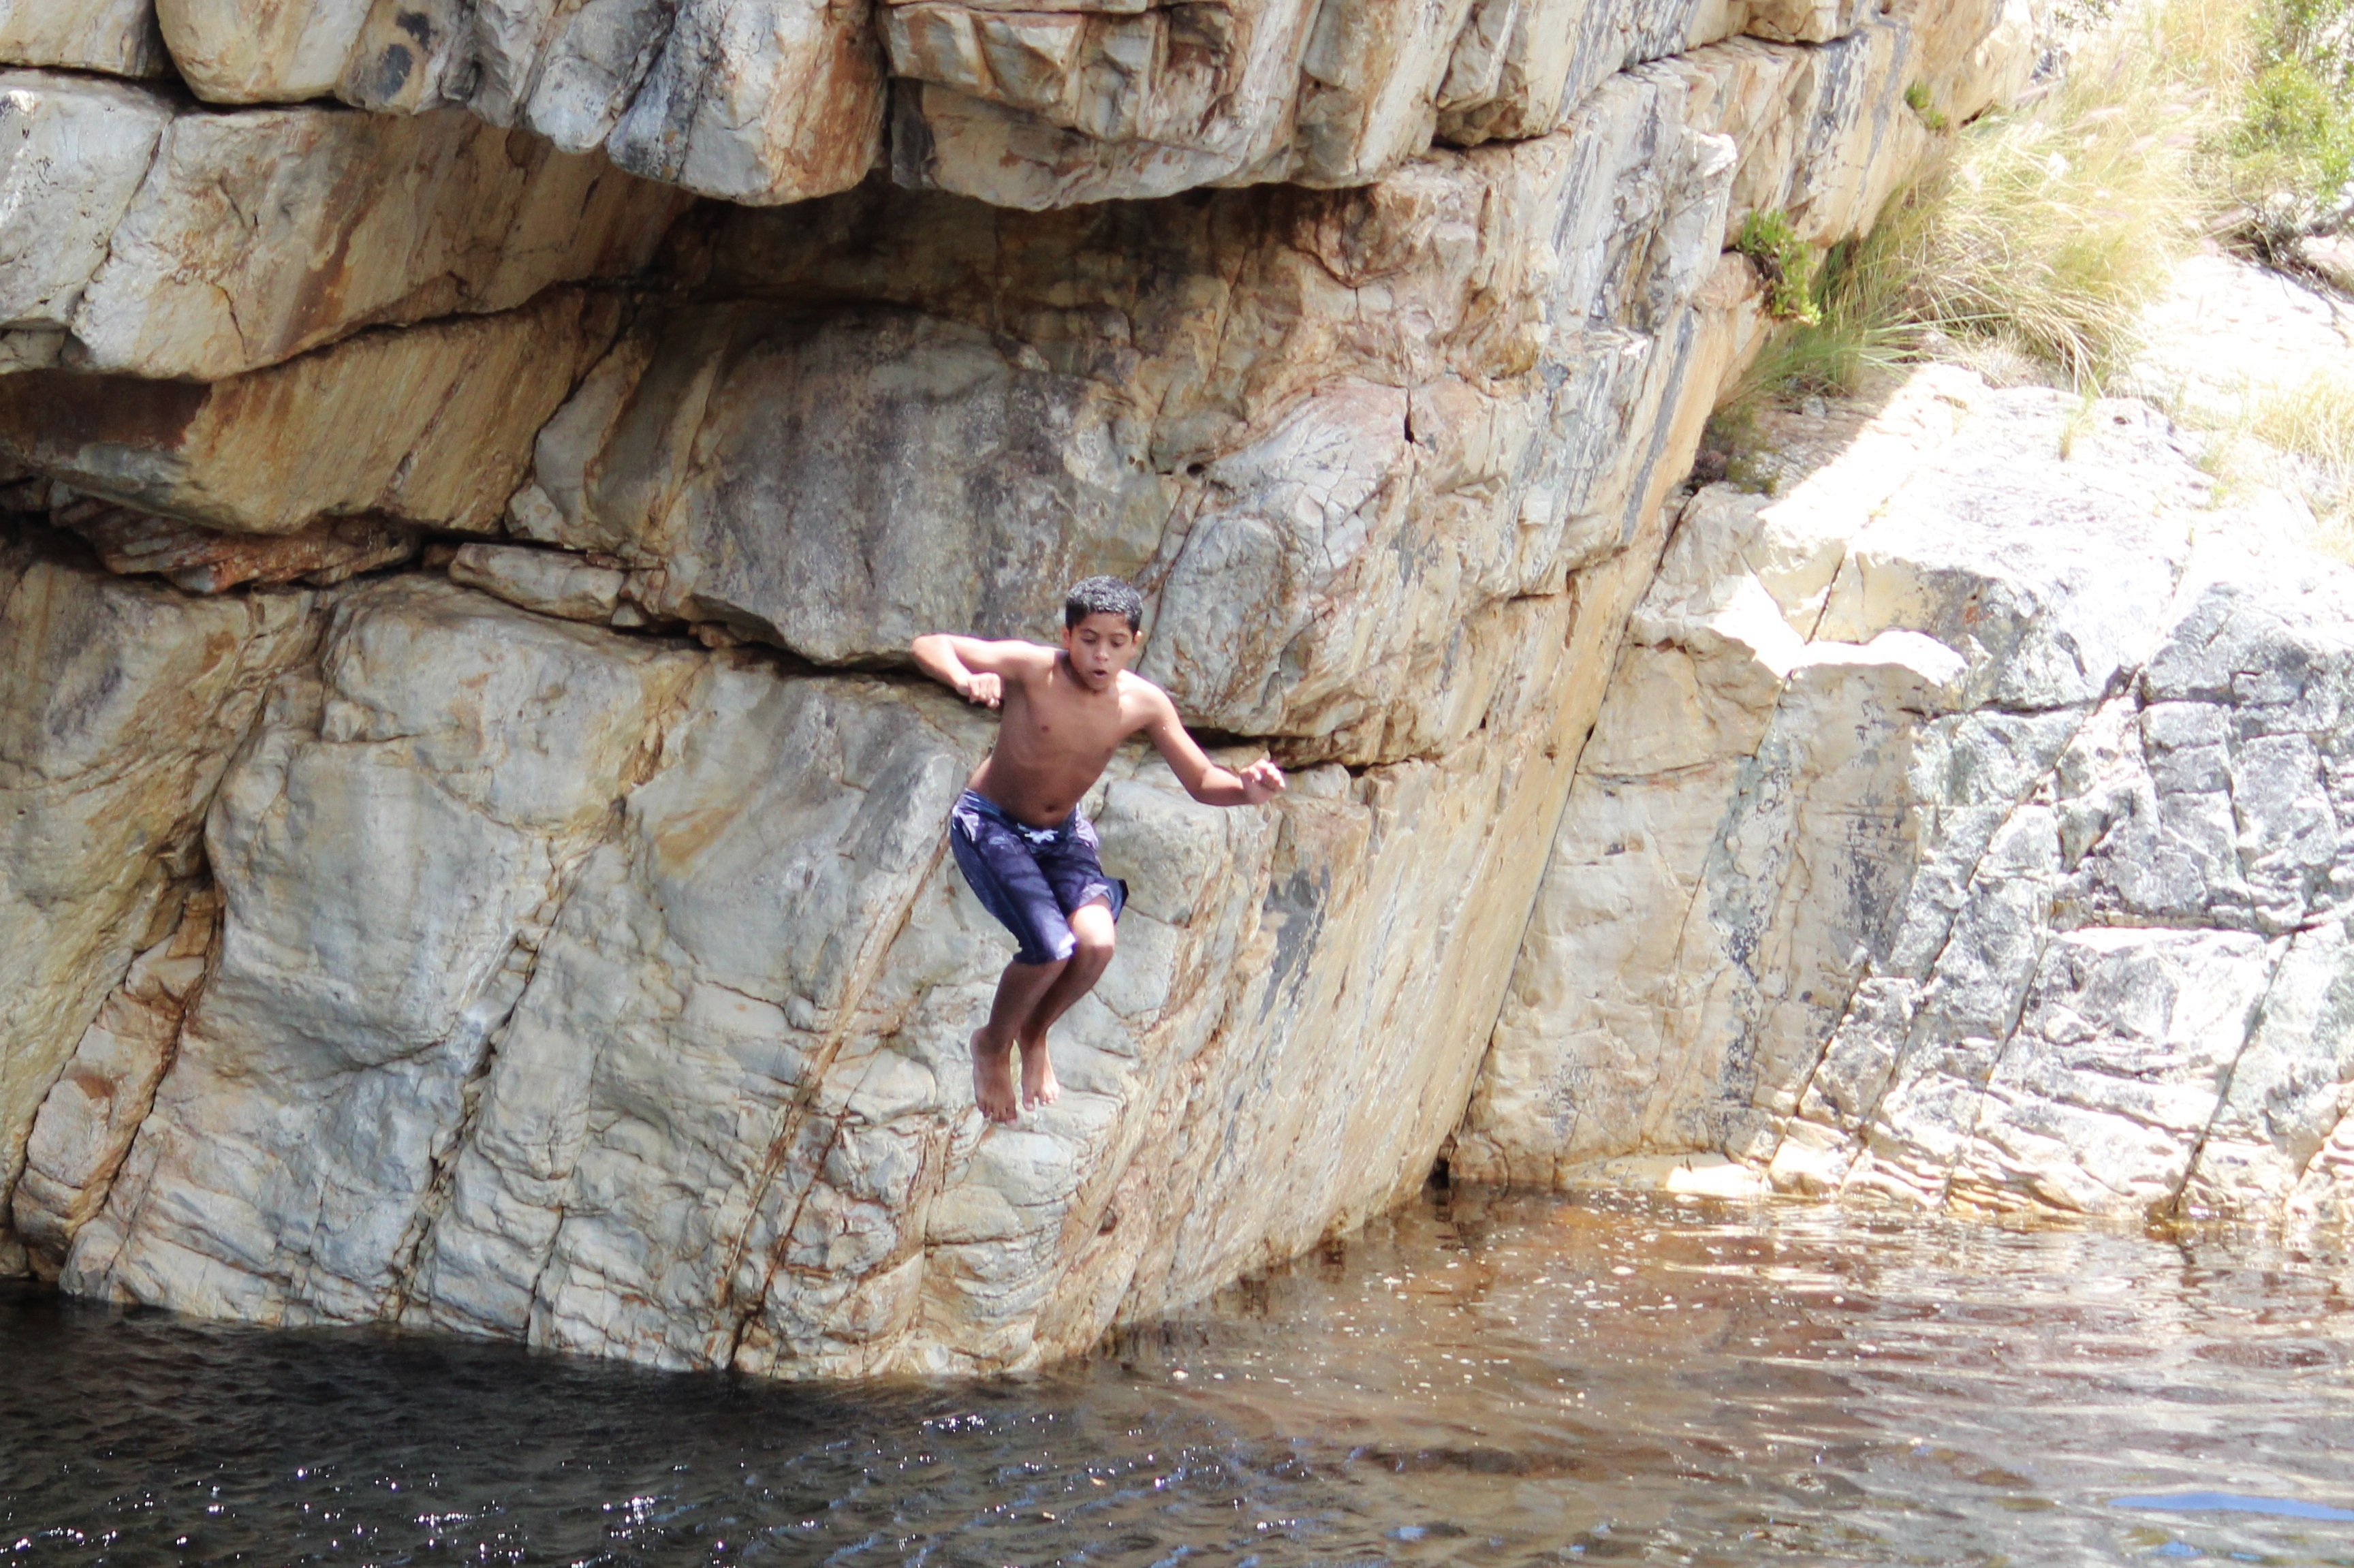
water, rock, adventure, river, jump, recreation, cliff, climbing, rock climbing, extreme sport, terrain, children, sports, courage, south africa, courageous, dared, outdoor recreation, sport climbing, free solo climbing